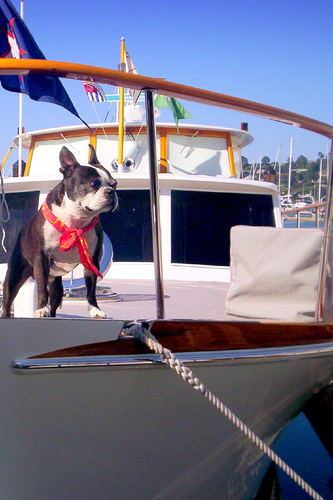
Boston Terrier standing on the bow of a moored boat.

A small dog sitting on top of a white boat.

A pug dog with a neckerchief standing on the bow of a small boat

The dog enjoys spending time on the family boat.

A small dog is sittiing at the front of the tied boat.